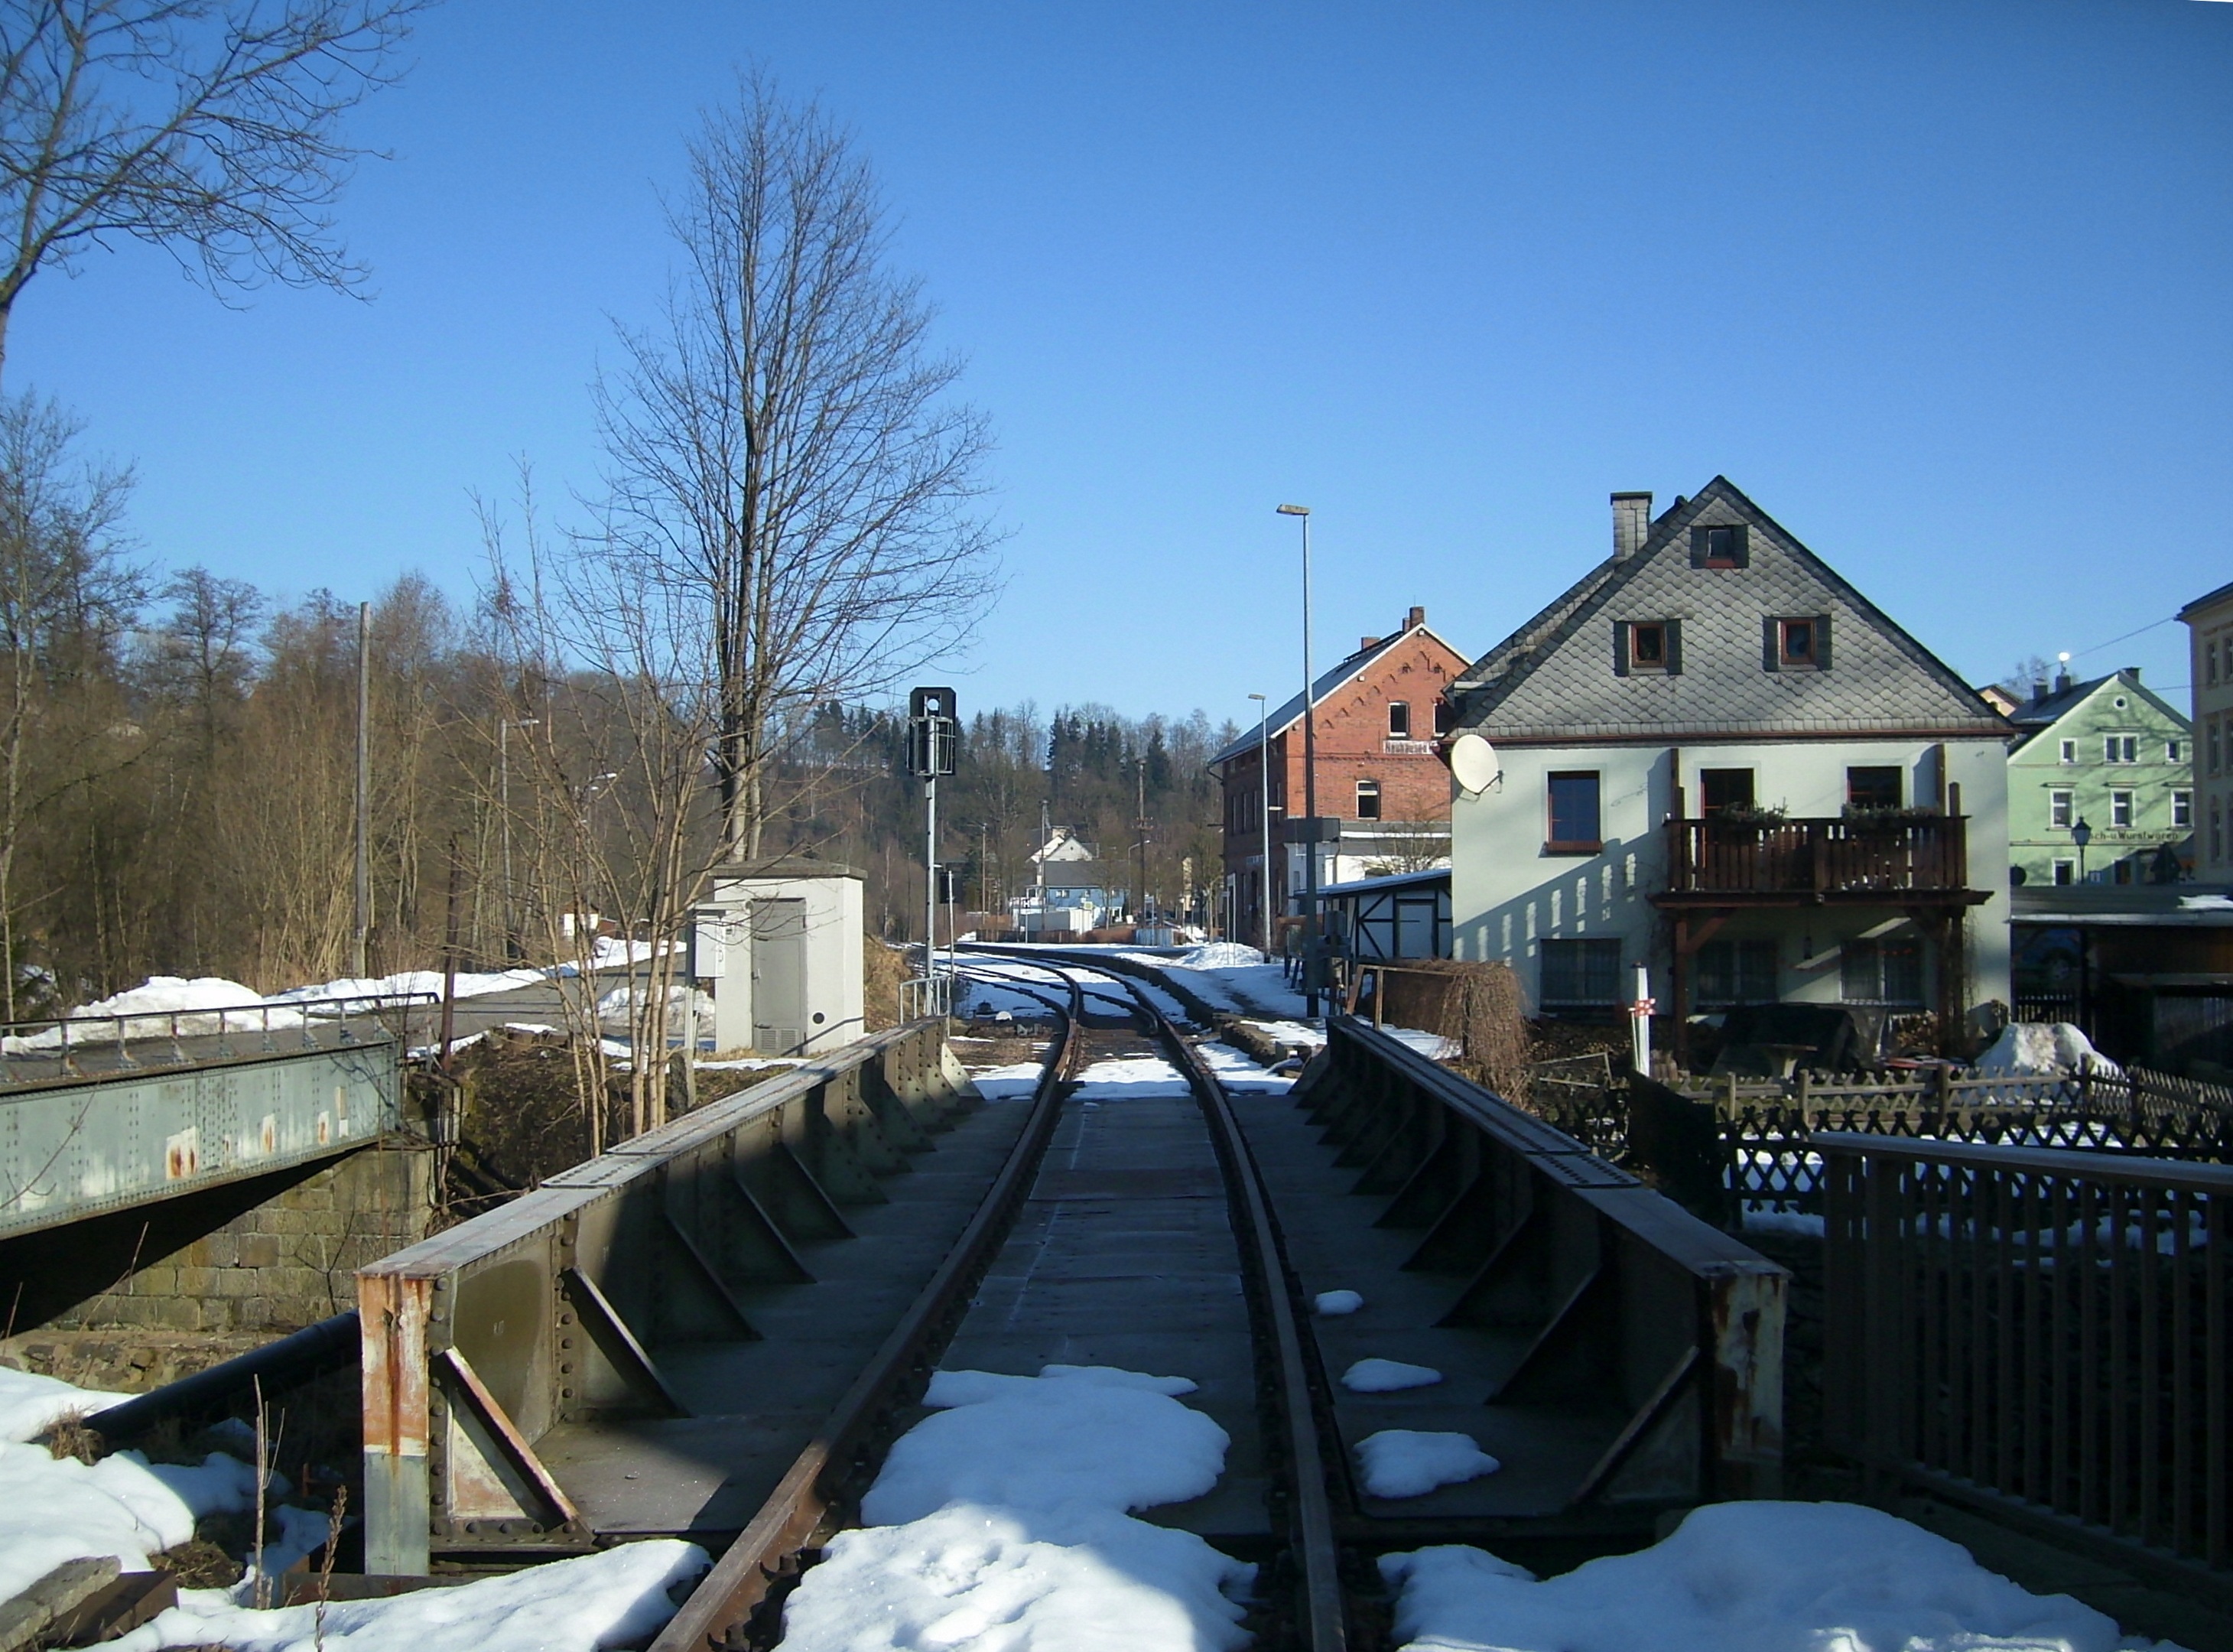
snow, winter, transport, vehicle, weather, season, waterway, soft, railway station, railway tracks, ore mountains, neuhausen, rolling stock, ground rail